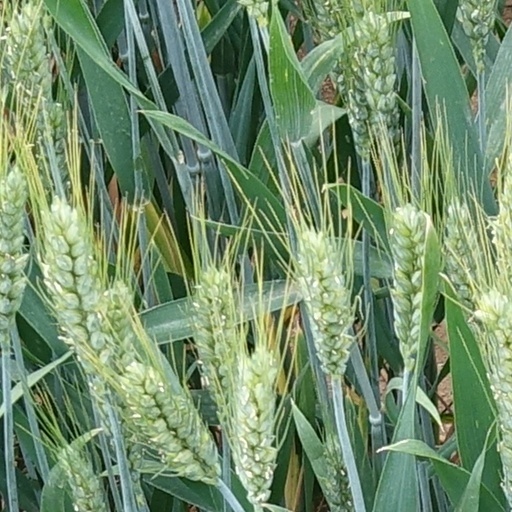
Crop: wheat